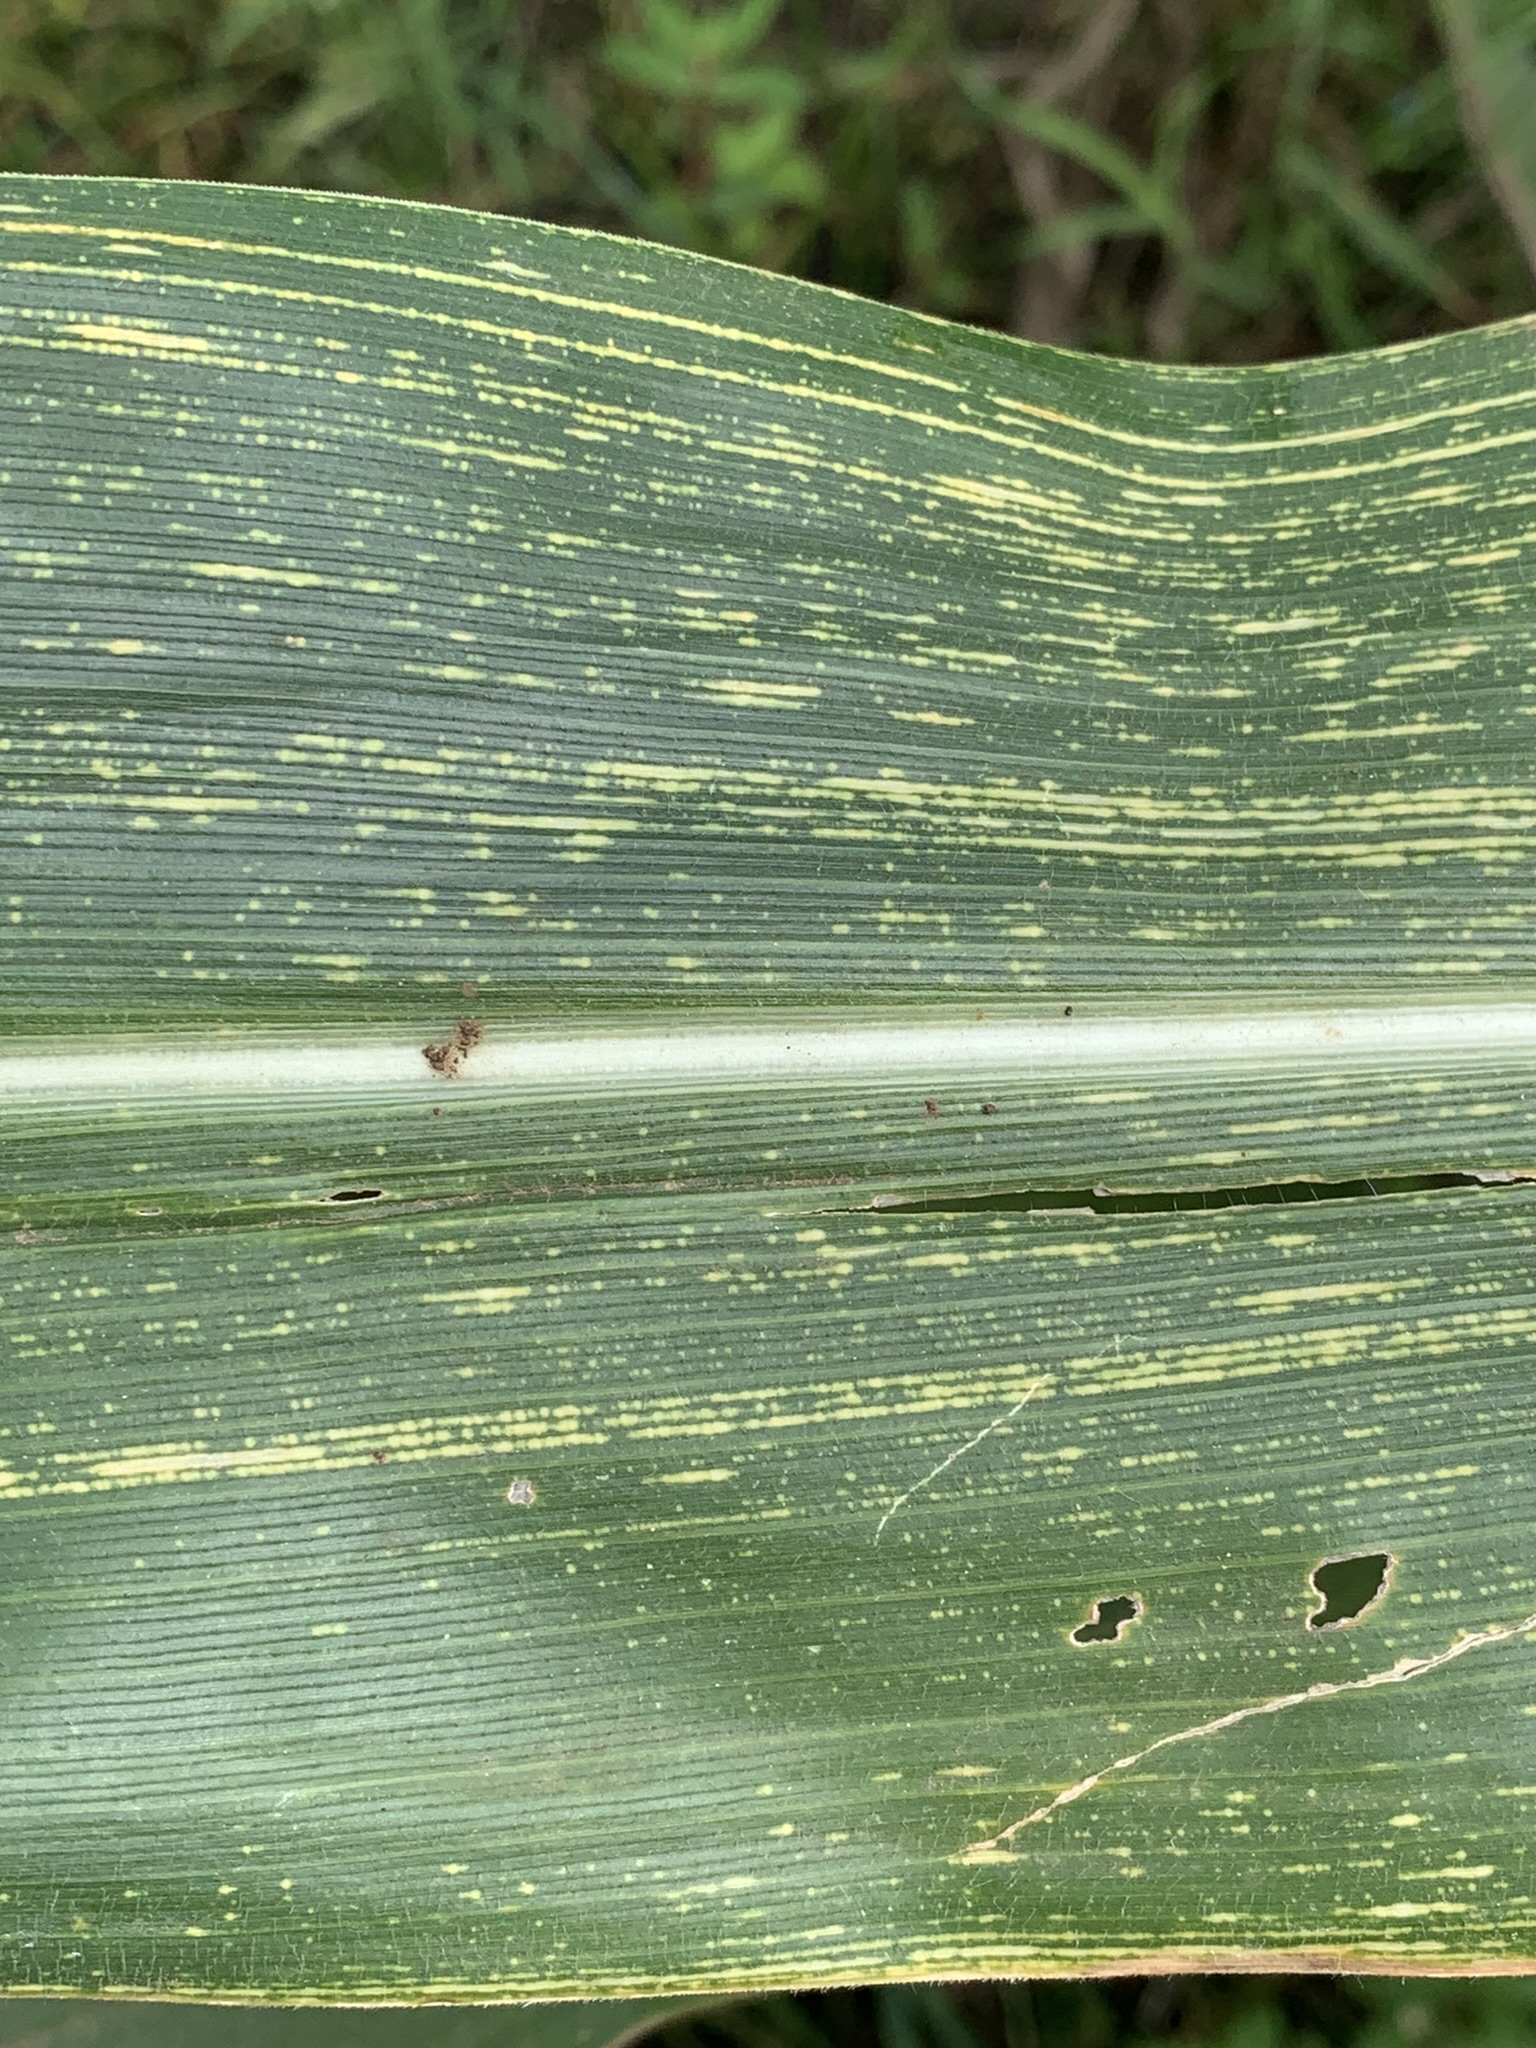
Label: MSV